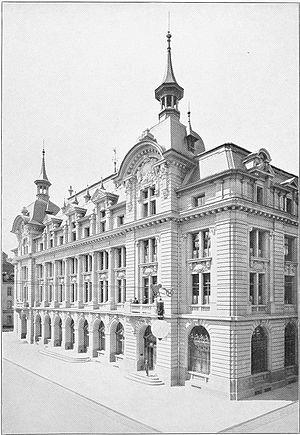
Eugène Jost, né le 18 septembre 1865 à Corsier sur Vevey et mort le 24 janvier 1946 à Lausanne, est un architecte vaudois de la Belle Époque.